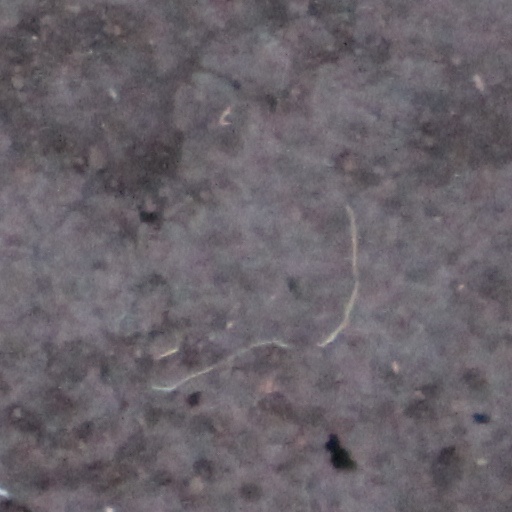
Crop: wheat